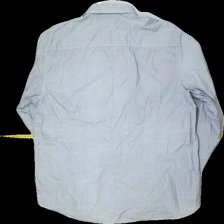
View: back
Type: Shirt
Category: Men
Brand: Not in the list
Brand text on label: Park
Colors: White, Black
Material: Scanner can not read material.
Pattern: Other
Cut: None
Size: L
Price range: 50-100
Recommended usage: Reuse
Comment: Scanner message: "Unknown, Low signal"